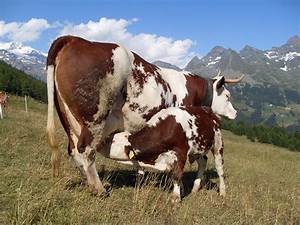
Label: cow